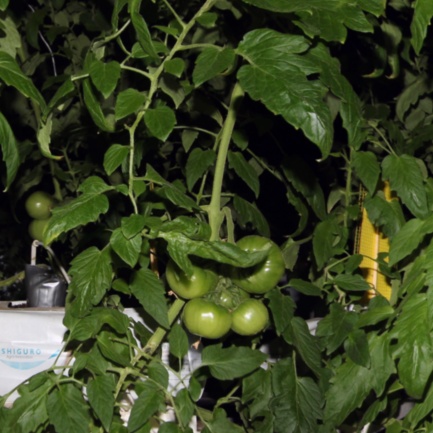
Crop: tomato